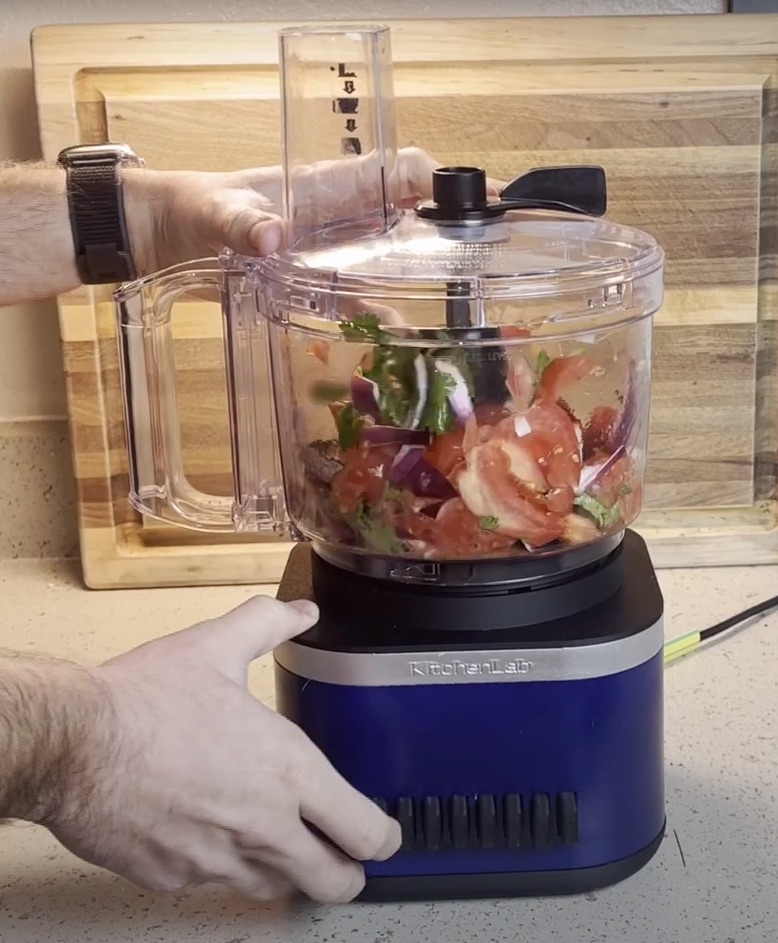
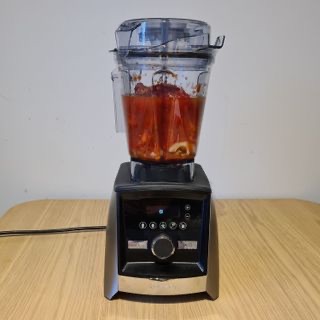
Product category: items_blender
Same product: no